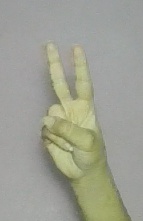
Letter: taa